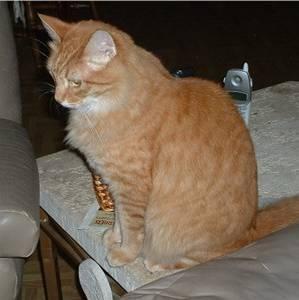
cat